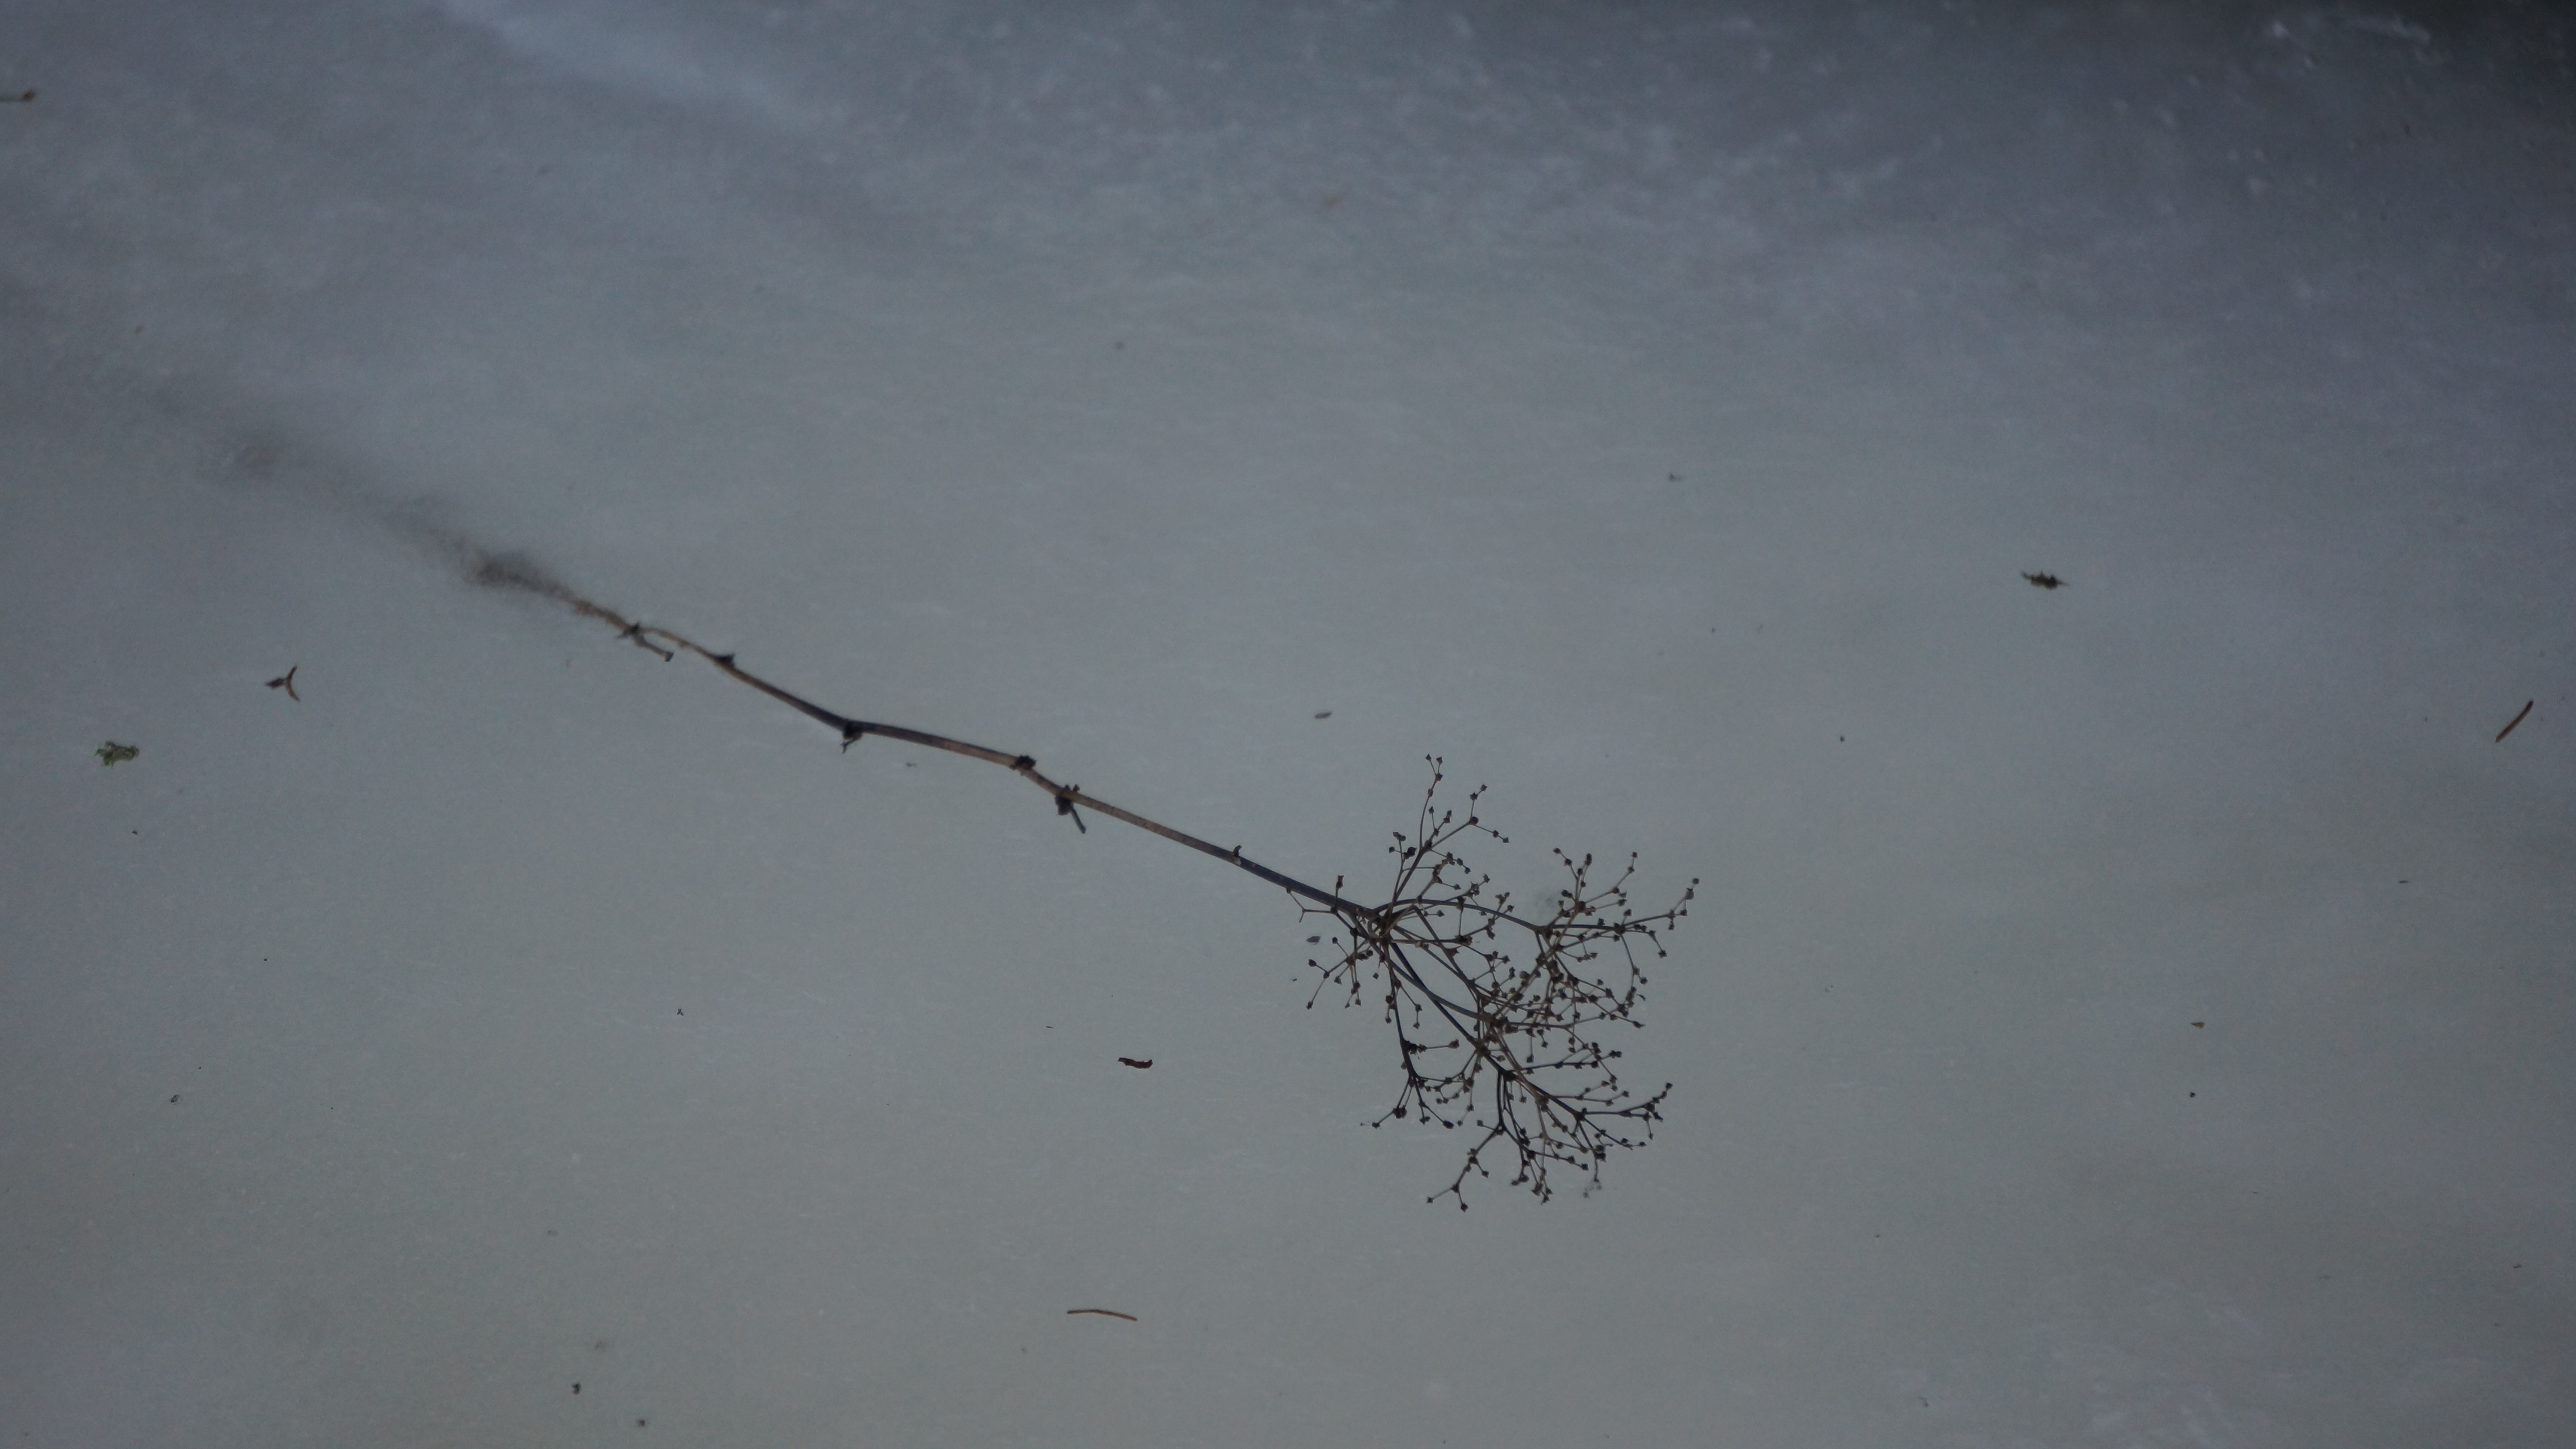
branch, snow, flock, ice, line, weather, freezing, spring ice, atmosphere of earth, frozen branch, stuck in the